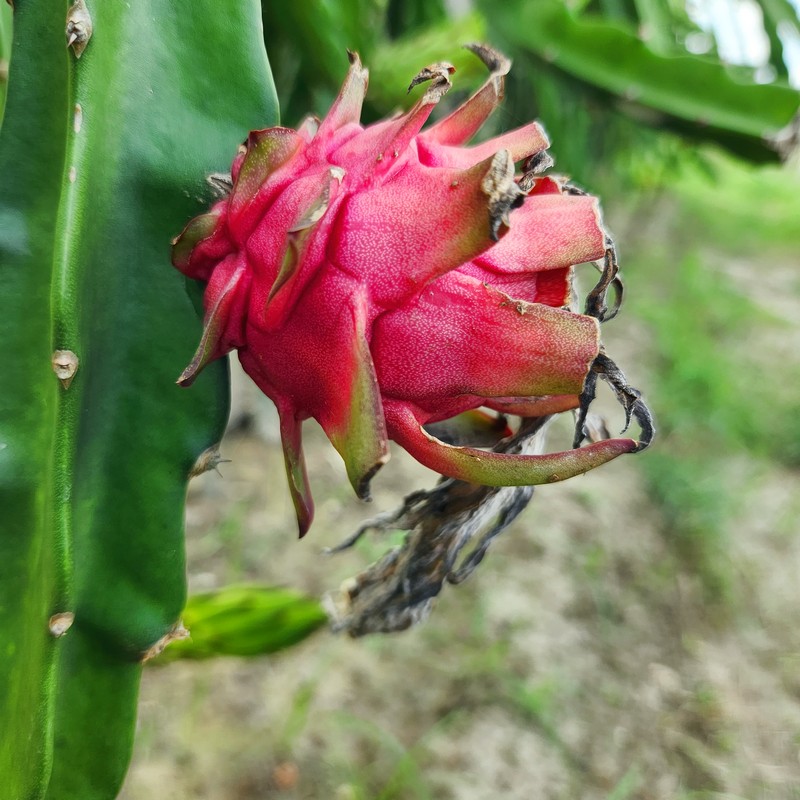
Label: Fresh Dragon Fruit